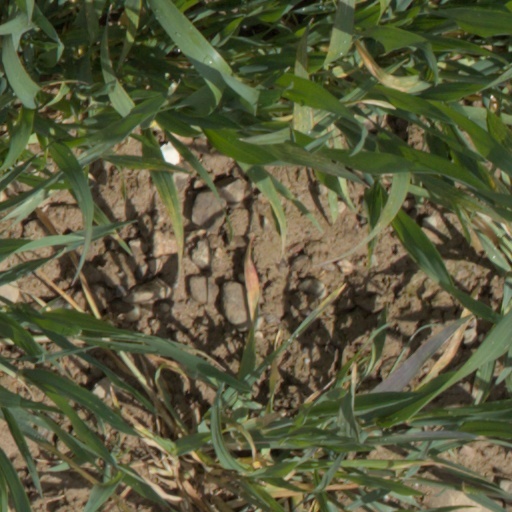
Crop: wheat